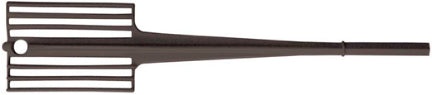
MIXER 1GAL POWERDRIVEN PAINT
For use in 3/8” drills. Mix and stir paint in quart and gallon cans. Multi-blade impeller for fast, thorough mixing. Lift and mix solids from the bottom of paint cans. Rugged polypropylene construction with hexagonal shaft. Easy to clean. 7" shaft.
Brand: Hyde Tools
Category: Hardware > Tool Accessories > Paint Tool Accessories